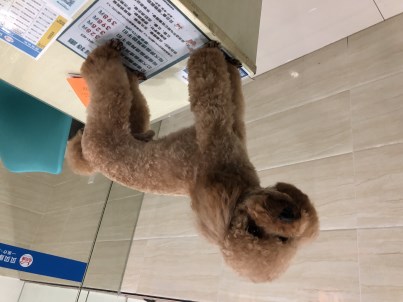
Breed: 7449-n000128-teddy